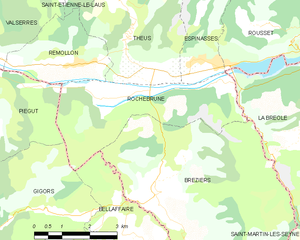
Carte des communes françaises: Rochebrune